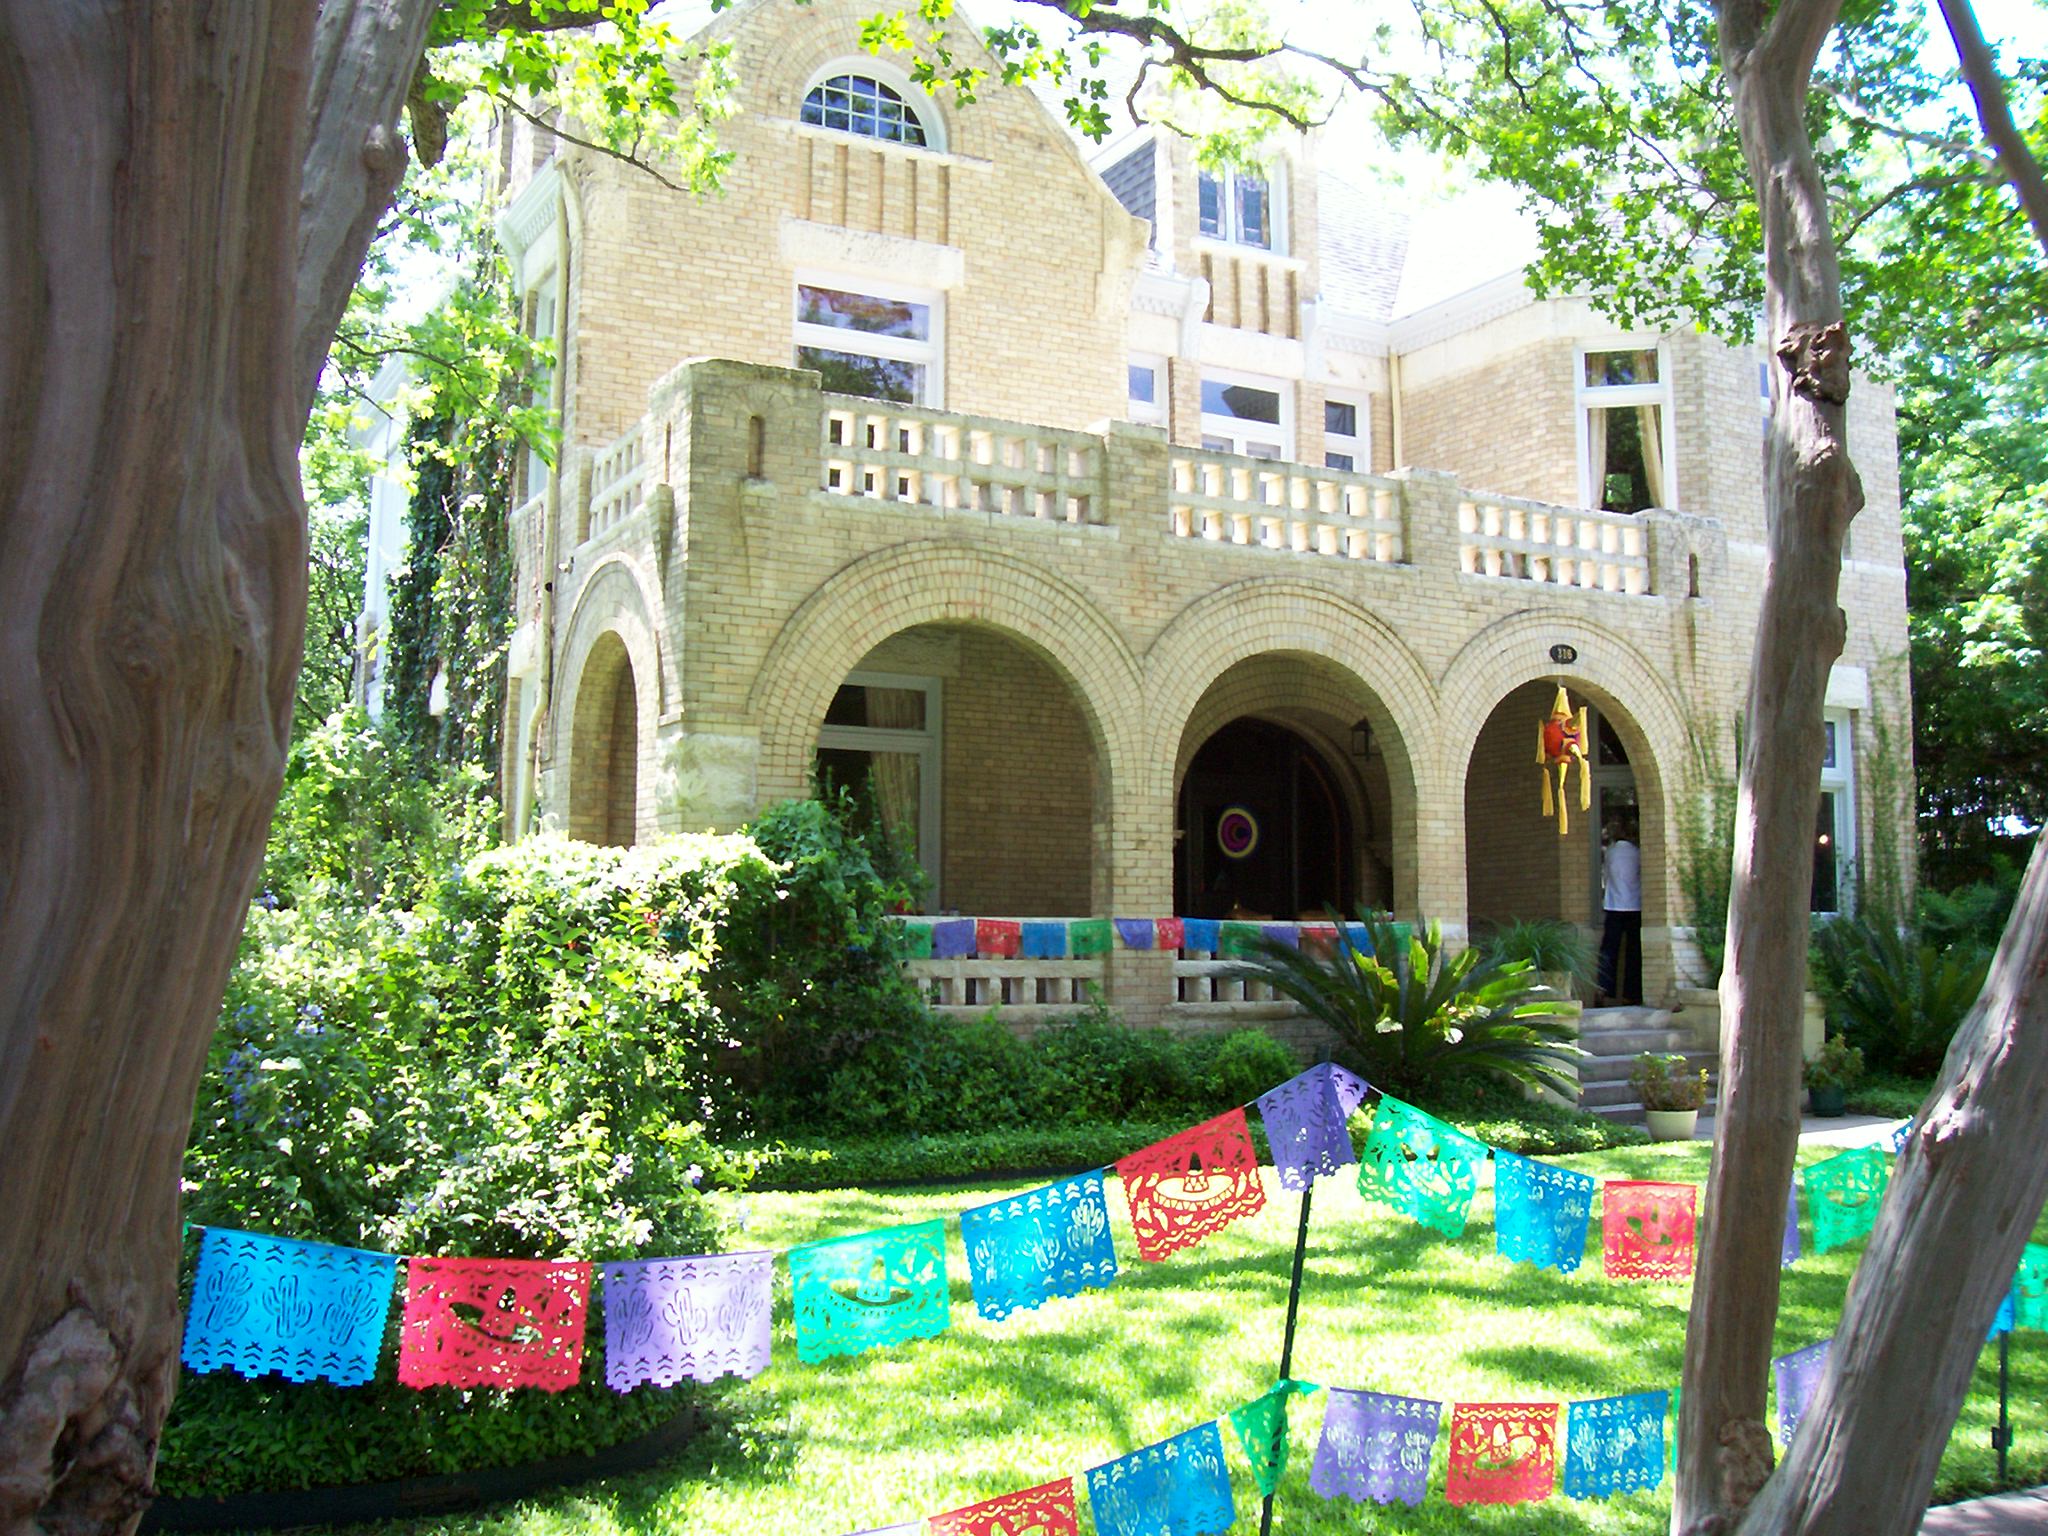
fiesta, san antonio, king william, texas, property, house, tree, neighbourhood, home, real estate, plant, garden, grass, mansion, estate, outdoor structure, building, yard, historic house